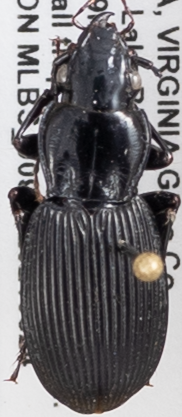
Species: Pterostichus lachrymosus
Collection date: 2021-08-24 04:00:00
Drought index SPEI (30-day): -0.262
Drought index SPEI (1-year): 0.03
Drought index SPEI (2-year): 1.106